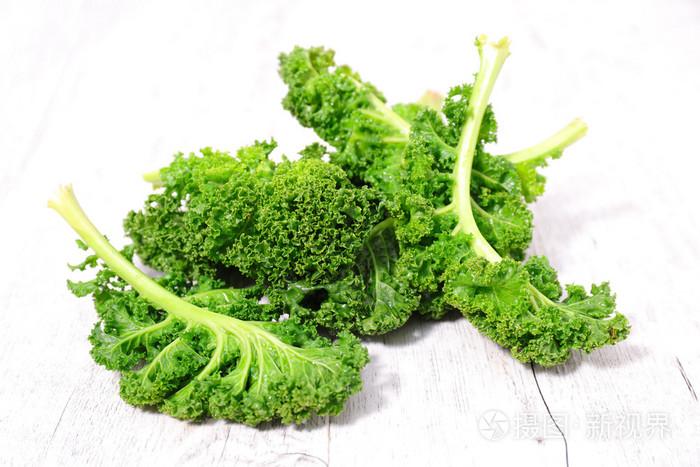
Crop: unknown
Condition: cabbage